GOGIS

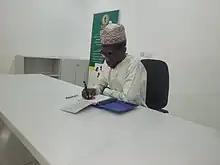

Inuwa Yahaya, the Governor of the state remarked on the establishment that